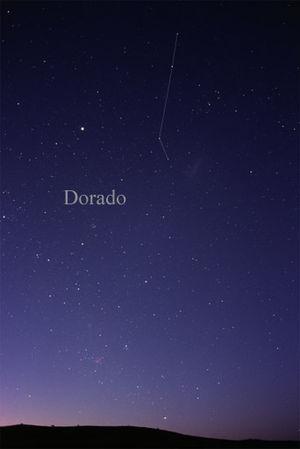
La Dorade est une constellation de l'hémisphère sud. Seules ses étoiles les plus au nord peuvent être aperçues au-dessus de 20° de latitude nord et elle s'étend quasiment jusqu'au pôle sud céleste.